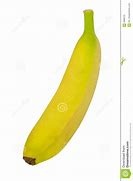
Label: banana